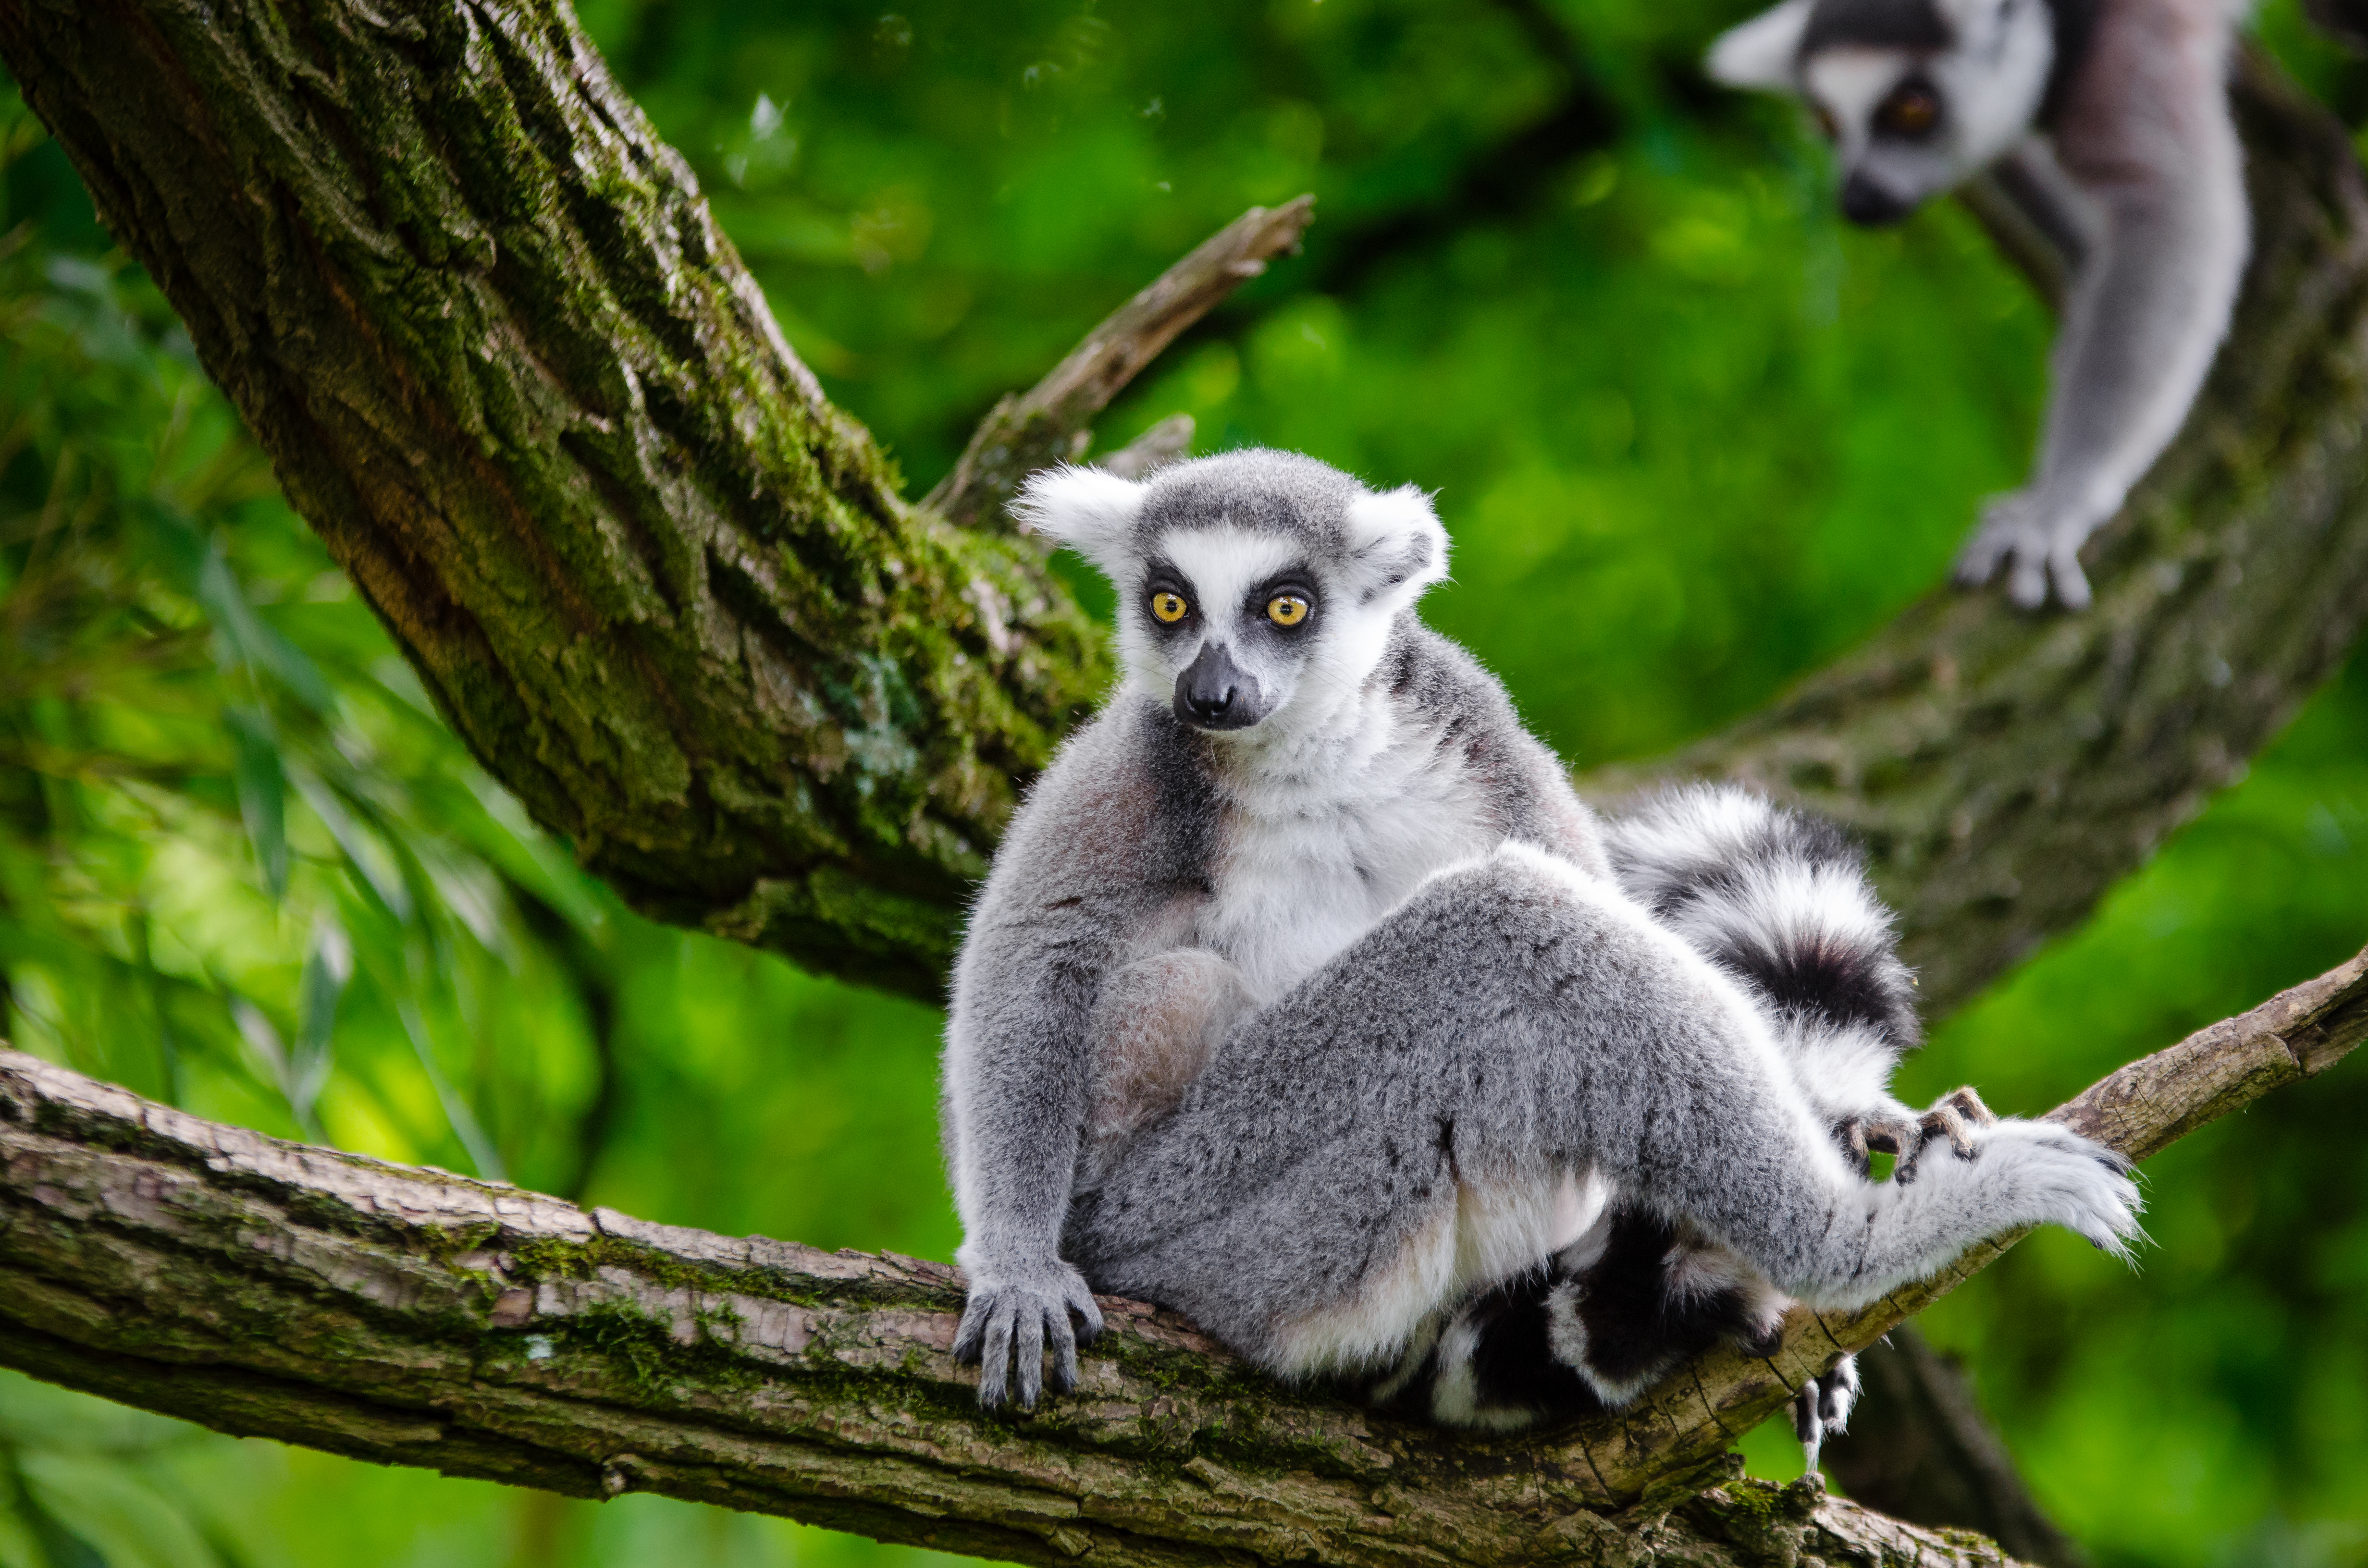
nature, animal, wildlife, zoo, mammal, fauna, primate, madagascar, vertebrate, lemur